Confessional (film)

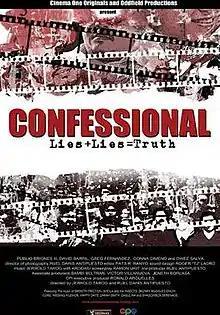

Confessional is a 2007 mockumentary indie film by Jerrold Tarog and Ruel Dahis Antipuesto. It won Best Film in the First Features Section of 10th Osian Festival of Asian and Arab Cinema in New Delhi.